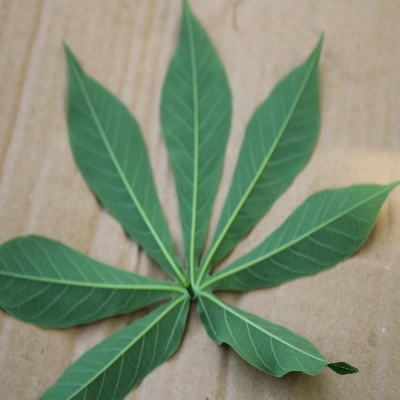
Crop: Cassava
Condition: healthy